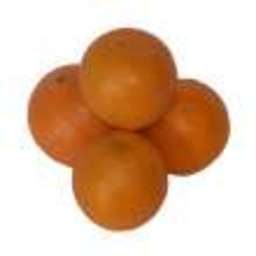
Label: Orange